Crispus

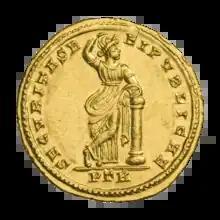
Reverse of a "solidus" of Crispus, marked: (""the security of the State"")

By 313, there were two remaining "augusti" in control of the Roman Empire—Constantine in the west and his brother-in-law Licinius in the east. On 1 March 317, the two co-reigning "augusti" jointly proclaimed three new "caesares": Crispus, alongside his younger half-brother Constantine II, and his first cousin Licinius Junior. Constantine appointed Crispus as Commander of Gaul. The new "caesar" soon held residence in Augusta Treverorum (modern Trier), regional capital of Germania.